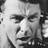
Emotion: sad